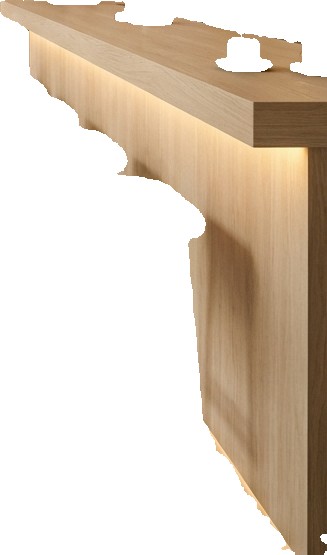
Surface category: worktop